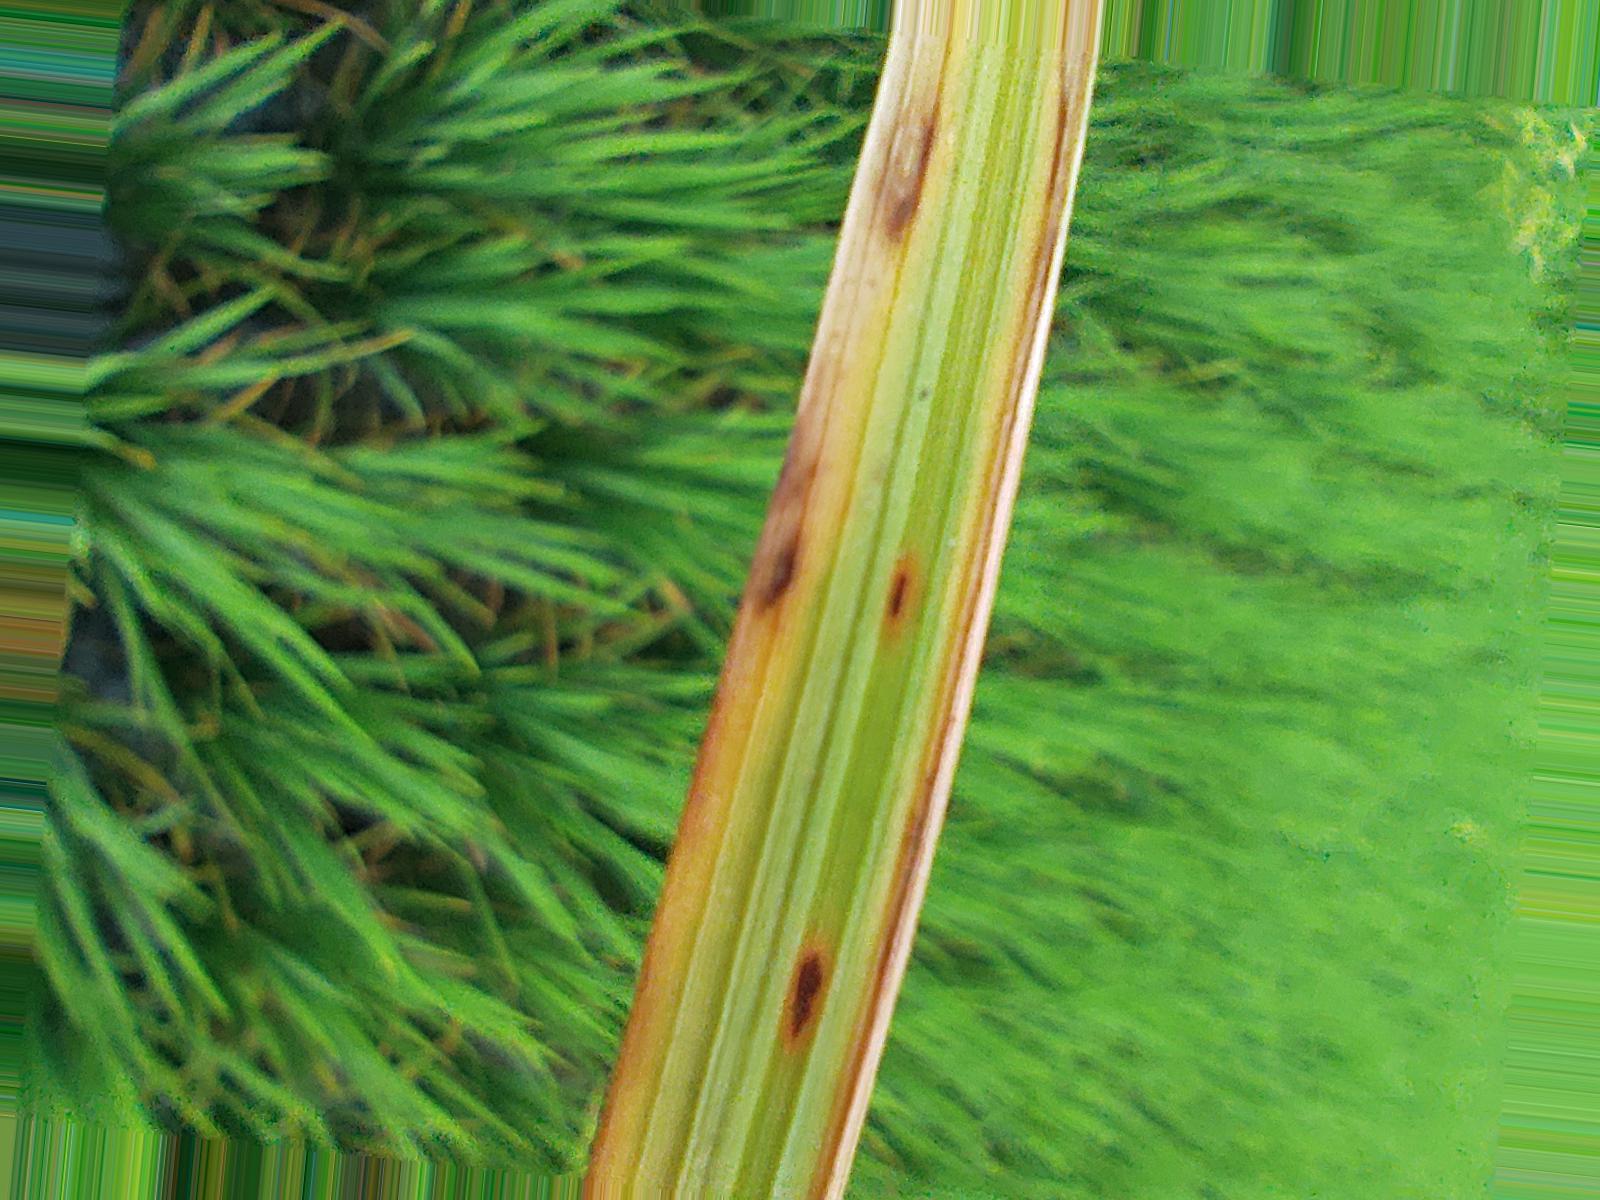
Nhãn: Bệnh Đốm Nâu ( Brown spot )